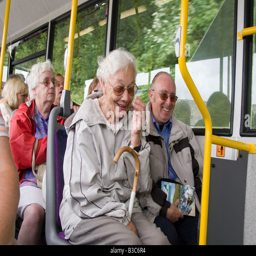
an older woman enjoying a conversation with a fellow passenger on a local bus